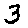
Label: 3